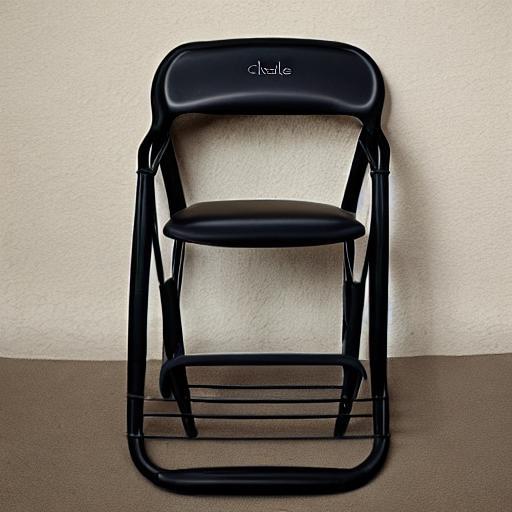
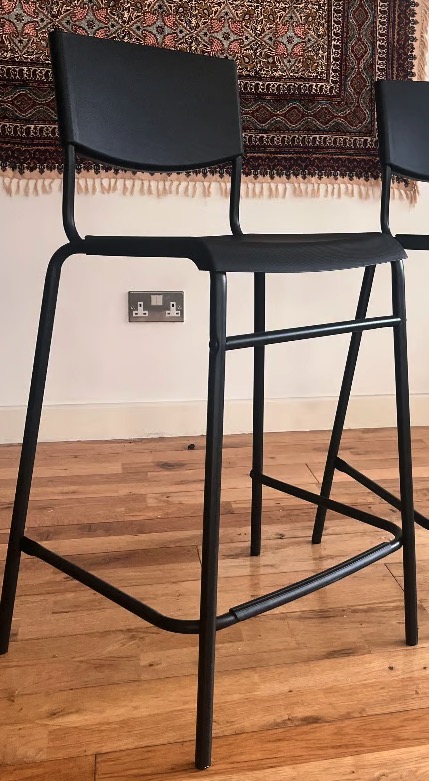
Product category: stool
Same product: no